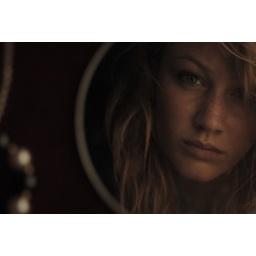
taken in my mums old jewelery box mirror